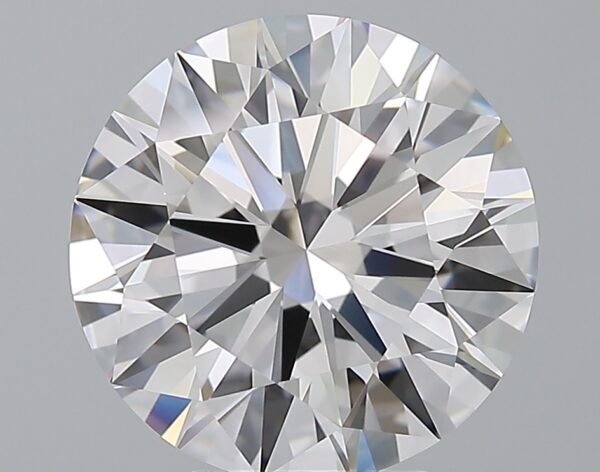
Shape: round
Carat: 5.19
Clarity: FL
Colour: D
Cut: EX
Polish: EX
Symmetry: EX
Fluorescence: N
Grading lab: GIA
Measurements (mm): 11.16 x 11.22 x 6.77